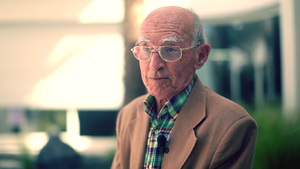
M. Benjelloun-Touimi professeur de langue et littérature arabes au Lycée Descartes
Le lycée Descartes est un établissement d'enseignement secondaire et supérieur géré par l'Agence pour l'enseignement français à l'étranger, situé à Rabat et rattaché à l'académie de Bordeaux. Il a pour « ancêtre » le premier établissement secondaire français au Maroc : le lycée Gouraud, édifié en 1919, pendant la période du Protectorat, et devenu le lycée marocain Hassan II.